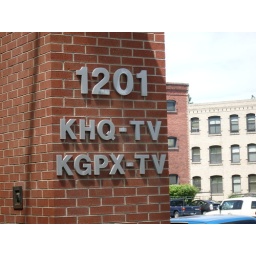
Letters outside showing that the building houses both KHQ-TV (NBC) and KGPX-TV (ion) in Spokane, WA.